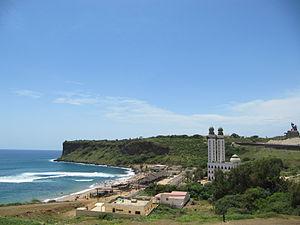
Mosquée de la Divinité - et spot de surf homonyme - Ouakam, Dakar
Ouakam est l'une des dix-neuf communes d'arrondissement de la ville de Dakar. Elle fait partie de l'arrondissement des Almadies.